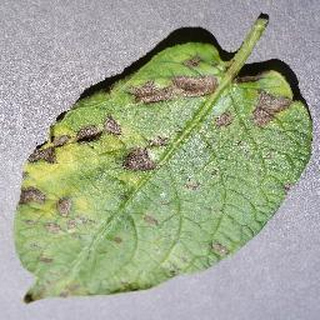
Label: potato_early_blight